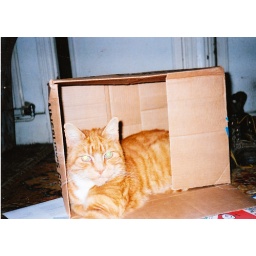
tiger in box